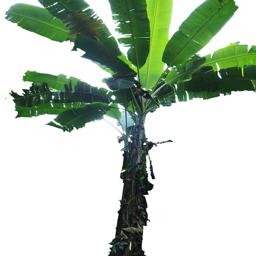
Label: BHIMKOL